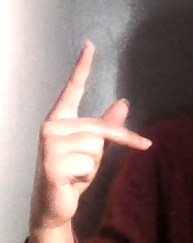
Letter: dha